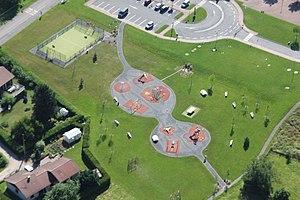
L'aire de jeux et le terrain multisports (depuis juin 2015)
Ban-de-Laveline est une commune française située dans le massif des Vosges, à l'est du département des Vosges, en région Grand Est. Le nom de Ban-de-Laveline a été substitué à celui de Laveline par décret du 15 août 1903. Ses habitants sont appelés les Lavelinois.